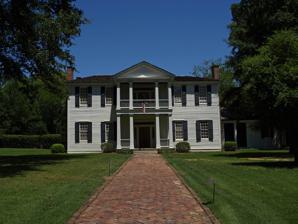
Building: Edgewood (Montgomery, Alabama)
Country: United States of America
Year built: 1821
Historic house in Alabama, United States United States historic place Edgewood U.S. National Register of Historic Places Edgewood in 2009 Show map of Montgomery, Alabama Show map of Alabama Show map of the United States Location 3175 Thomas Avenue, Montgomery, Alabama Coordinates 32°20′49″N 86°17′12″W / 32.34694°N 86.28667°W / 32.34694; -86.28667 Area 2 acres (0.81 ha) Built 1821 Architect Zachariah T. Watkins NRHP reference No. 73000367 Added to NRHP April 24, 1973 Edgewood , also known as the Thomas House , is a historic Federal-style house in Montgomery, Alabama .  The two-story frame building was built in 1821 by Zachariah T. Watkins.  It is the oldest surviving residence in Montgomery. It was added to the National Register of Historic Places on April 24, 1973. References Wikimedia Commons has media related to Edgewood (Montgomery, Alabama) .